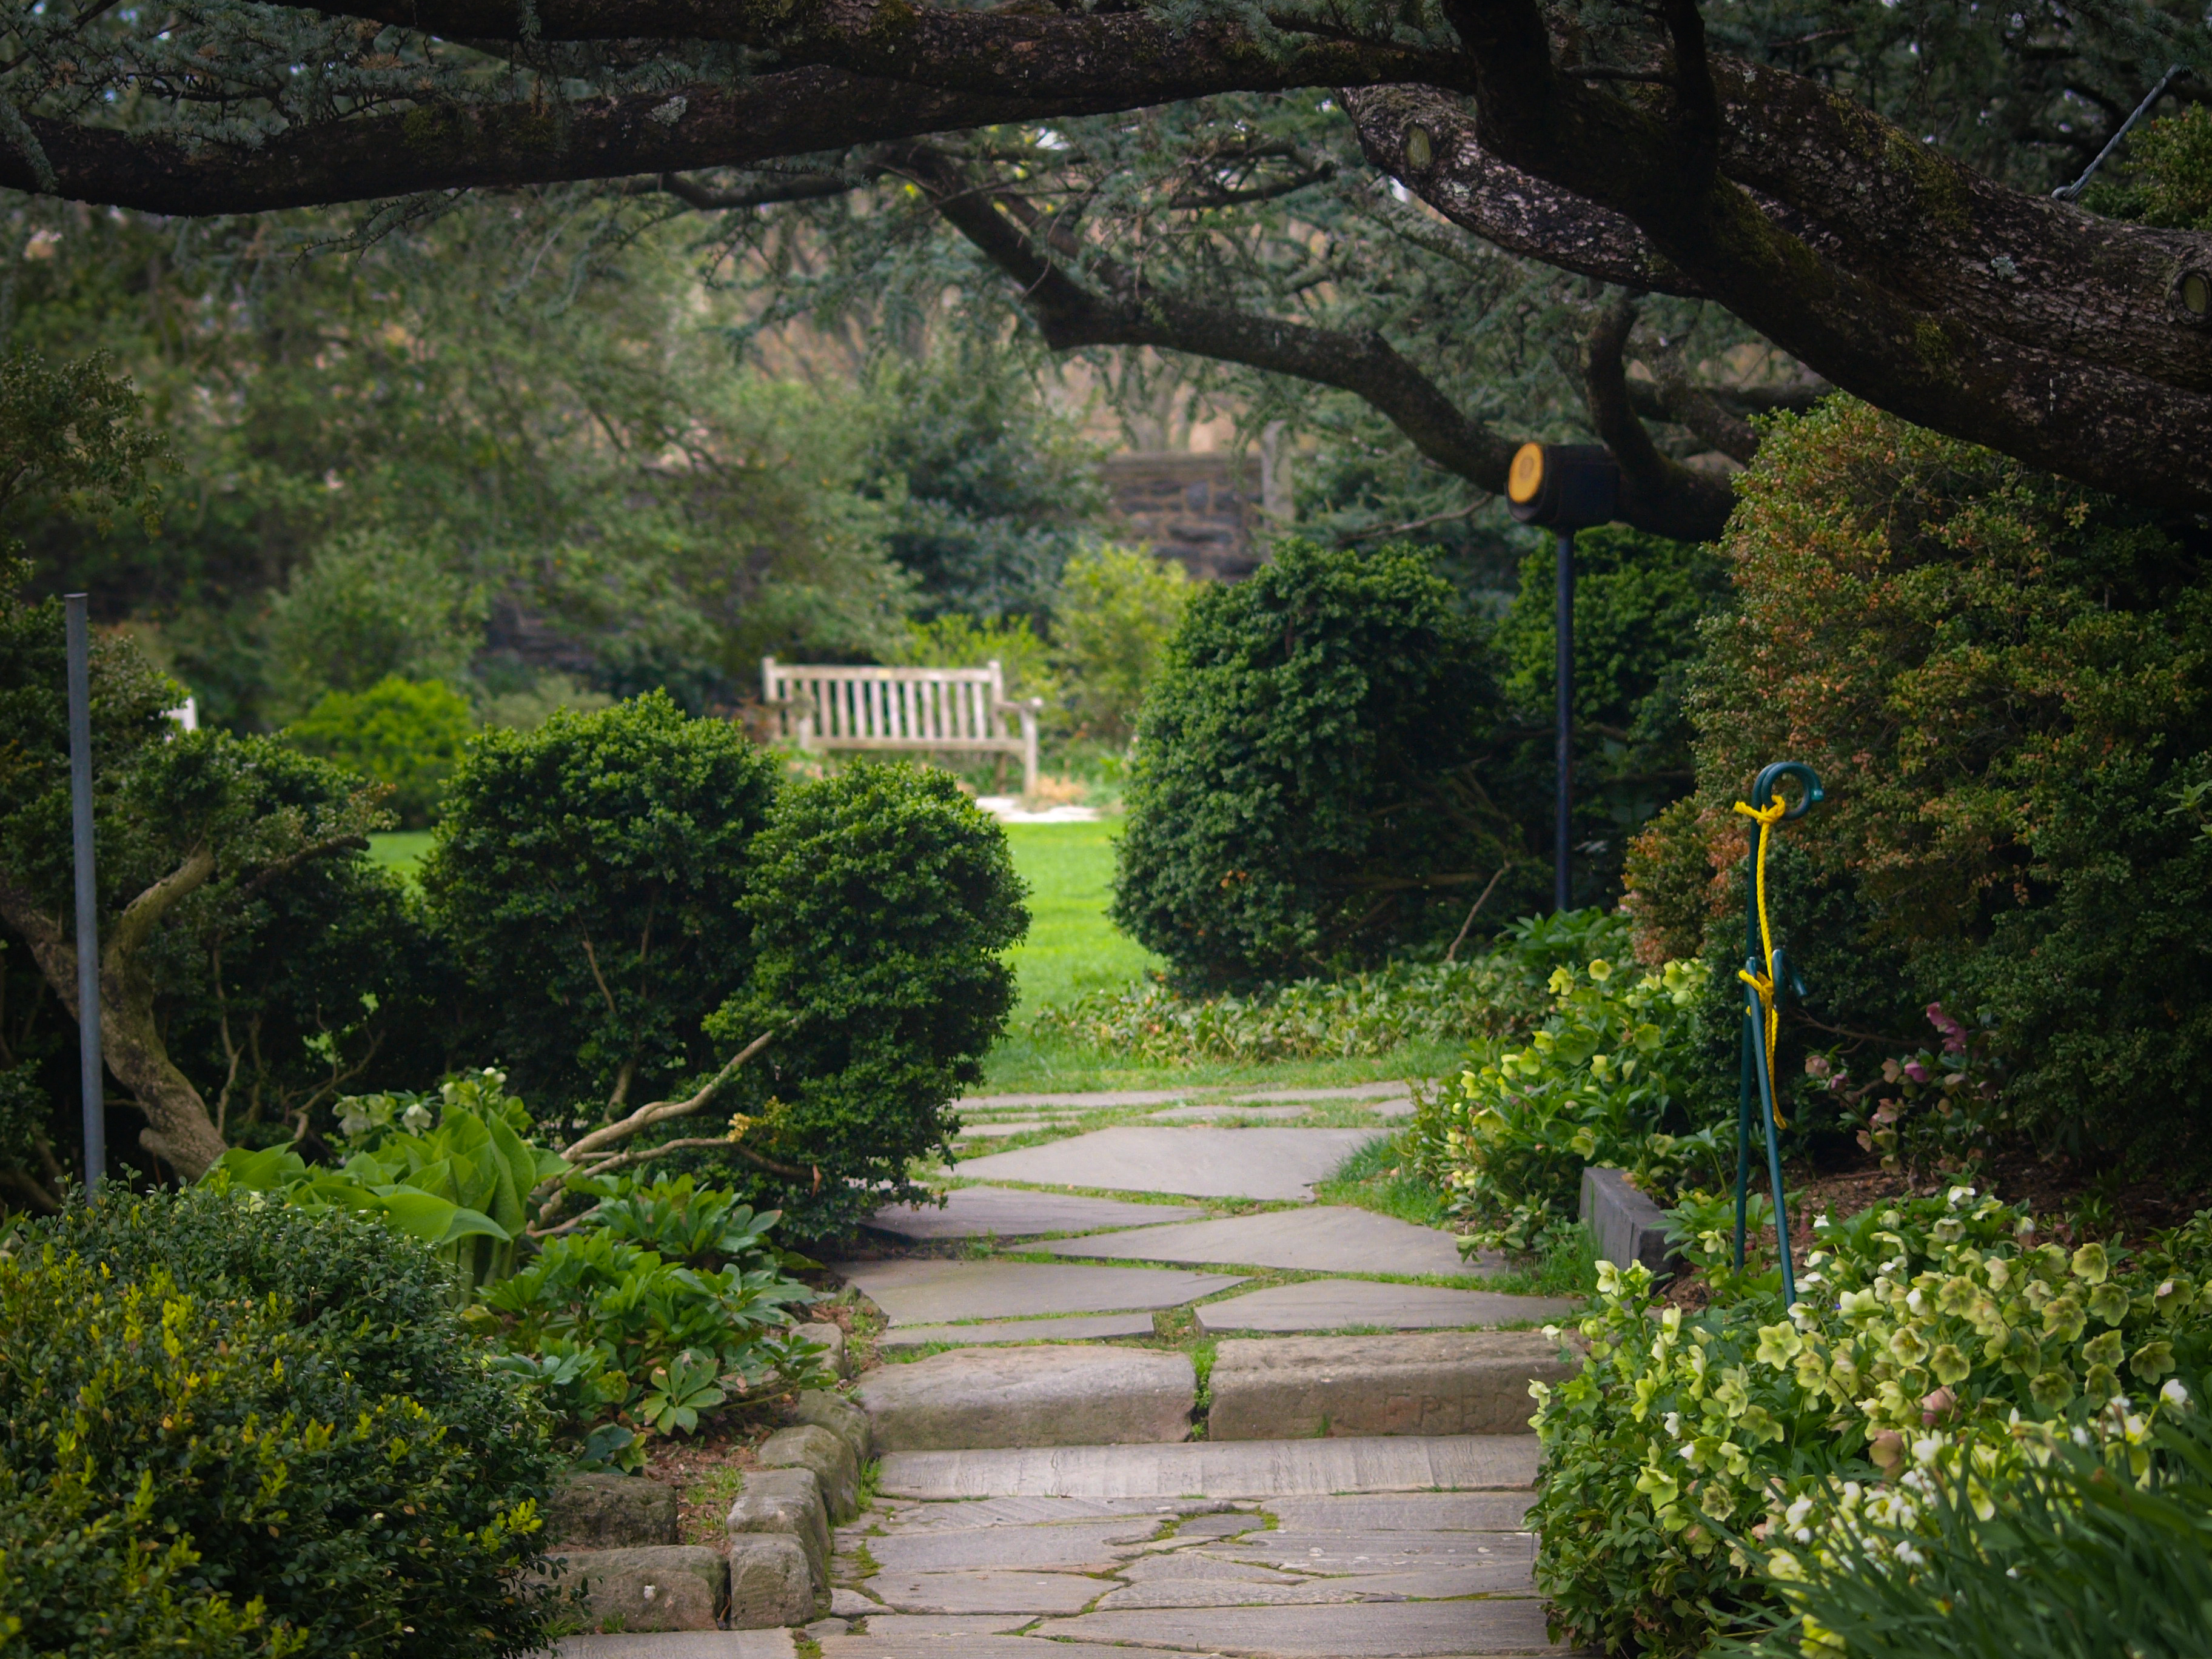
silent, park, chair, green, spring, nature, garden, vegetation, plant, tree, leaf, walkway, botanical garden, grass, estate, landscape, path, yard, lawn, shrub, landscaping, plantation, house, real estate, outdoor structure, sunlight, backyard, woodland, flower